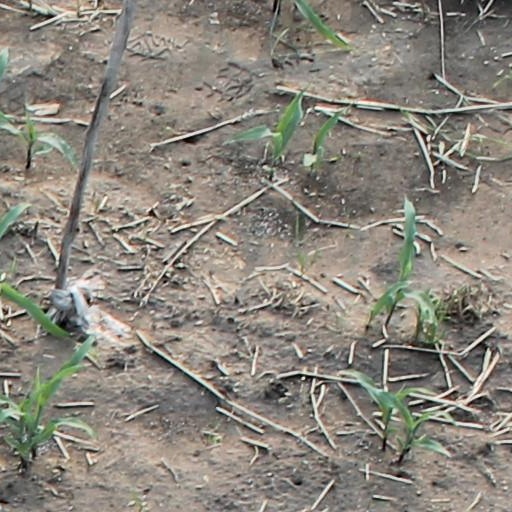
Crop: maize; corn